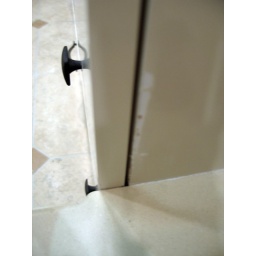
finished side of cabinet by tub